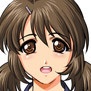
Portrait style: Anime Portrait